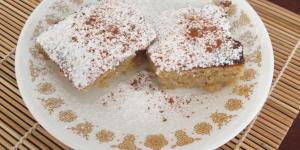
torta de quinoa